Moorehead Stagecoach Inn

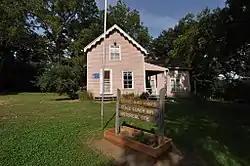

The Moorehead Stagecoach Inn is a historic building located in Ida Grove, Iowa, United States. The Western Stage Line began to operate stagecoaches from Lizzard Point (Fort Dodge, Iowa) to Sergeant Bluff (Sioux City, Iowa) in 1855. The following year John H. Moorehead began building this inn. It was completed in 1863, and it was the first building constructed in Ida Grove. It is a 1½-story, L-shaped, frame structure with twelve rooms. The building served a variety of purposes in its early days. Two years after Ida County was organized it became the county courthouse and remained so until 1871. The building also housed the post office, as well as religious, educational, and commercial purposes.